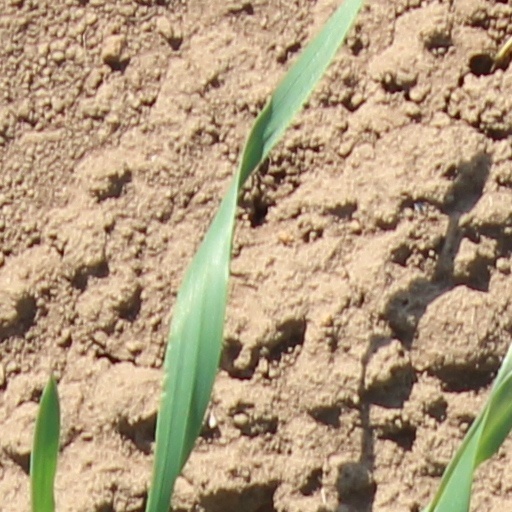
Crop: wheat